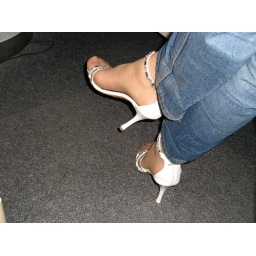
In office in my white sandals